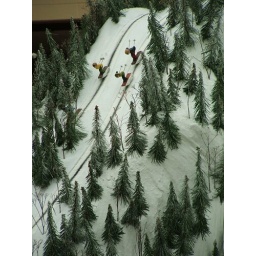
annual flower show,this years theme Holiday in Vermont; trains and train sets in Vermont